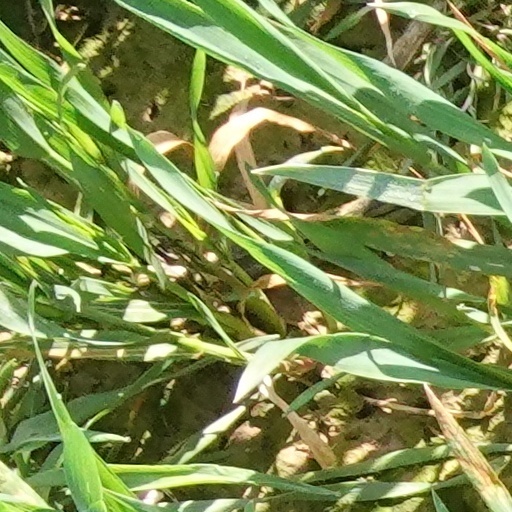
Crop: wheat